Ontario Highway 118

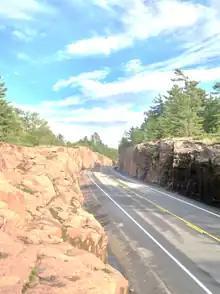
Highway 118 passes through a half-kilometre rock cut between Milford Bay and Port Carling, one of the longest in the province

The route of Highway 118, including portions that are no longer part of the highway, takes its roots from the early colonization roads that were built by the government of Upper Canada and later Ontario throughout the mid-1800s. The highway traces the route of the Lake Joseph Road, the Peterson Road, the North West Road, and the Monck Road. The Lake Joseph Road was completed between the Musquosh Road at Glen Orchard and the Muskoka Road at Bracebridge in 1874.